Charles W. H. Douglas

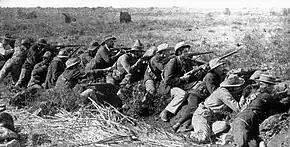
Scene from the Siege of Mafeking, at which Douglas commanded the 9th Infantry Brigade, during the Second Boer War

After returning to England, he became Commander of 1st Infantry Brigade at Aldershot Garrison on 31 October 1901 and General Officer Commanding 2nd Division within First Army Corps on 1 April 1902. He became Adjutant-General to the Forces on 12 February 1904. At this time the Esher Committee chaired by Lord Esher was proposing far reaching changes to the structure of the British Army including the creation of a "blue ribbon" elite drawn strictly from the General Staff to the exclusion of Administrative Staff: Douglas strongly opposed this aspect of the proposals.